Sabin Manuilă

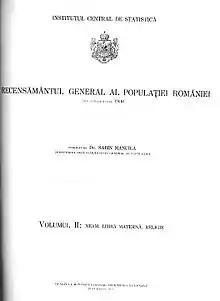
A title page of the 1930 census, featuring Manuilă's name

Upon his return, Manuilă was named inspector general for public health in Transylvania. In 1927, he gave lectures on eugenics and biopolitics at ASTRA Society. Founding a biopolitical and biometrical research center at Cluj University, he began cooperating with the eugenicist Sheldon C. Reed on "biological issues".